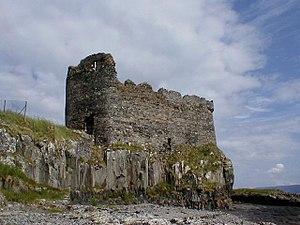
Cette liste recense les principaux châteaux du council area de Highland en Écosse.
Le San Juan de Sicilia est l’un des 130 navires qui ont formé la malheureuse Invincible Armada de 1588. Le navire est à l'origine connu sous le nom de Brod Martolosi, avant d'être saisi pour faire partie de la marine. C'est l'un des 10 navires formant l'escadron du Levant, l'un des 8 escadrons qui formaient l'armada entière.
Le château de Mingarry se trouve à environ deux kilomètres au sud-est du petit village de Kilchoan du district de Lochaber de la zone administrative écossaise de Highland. Perché sur la crête d'un rocher surplombant la mer, l'endroit était stratégique pour la communication avec les zones au-delà de la mer et le passage vers le Sound of Mull.